Kiritimati

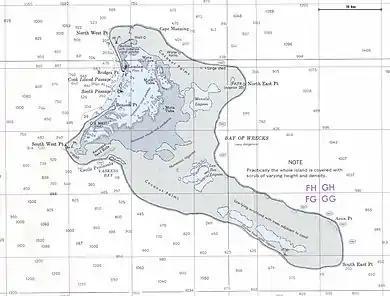

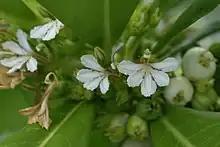
Flowers of beach naupaka ("Scaevola taccada"), Kiritimati's most typical woody plant.

Air Tungaru was serving Kiritimati in 1981 with nonstop Boeing 727-100 jet flights to Honolulu (HNL), Papeete, Tahiti (PPT) and Tarawa (TRW) with each service operating once a week with the service to Papeete being operated in association with Union de Transports Aeriens (UTA), a French airline. Aloha Airlines introduced its weekly nonstop jet service between Honolulu and the island in 1986 operated with a Boeing 737-200. Aloha was continuing to serve Kiritimati from 2000 to 2003 with 737 jet service to and from Honolulu nonstop. Air Pacific ran flights to Kiritimati until 2008, when they ceased service over concerns about the condition of the runway. Services resumed in 2010. A monthly air freight service is flown using a chartered from Honolulu operated by Asia Pacific Airlines.